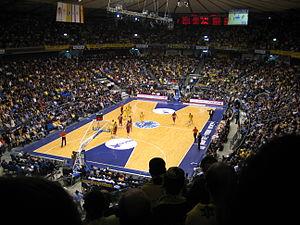
Israël, en forme longue l'État d'Israël, est un État situé sur la côte orientale de la mer Méditerranée au Proche-Orient en Asie occidentale. Son indépendance est proclamée le 14 mai 1948, après le vote du plan de partage de la Palestine le 29 novembre 1947 par l'Organisation des Nations unies qui met fin au mandat britannique et qui prévoit la création d’un État juif et d’un État arabe. Les premières bases politiques en ce sens ont été posées lors du premier congrès mondial sioniste à Bâle en 1897 sous la direction de Theodor Herzl.
Tel Aviv-Jaffa ou Tel-Aviv-Jaffa, souvent désignée simplement sous le nom de Tel Aviv ou Tel-Aviv, est une ville située sur la côte méditerranéenne au cœur de la métropole du Gush Dan en Israël. La ville moderne de Tel Aviv a été fondée en 1909 à l'époque ottomane dans les faubourgs de Jaffa, ville portuaire avec laquelle elle a fusionné en 1950.
Maccabi Tel-Aviv est un club de basket-ball israélien, localisé à Tel-Aviv.